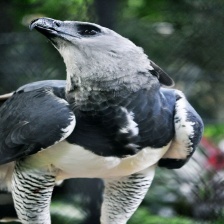
Species: HARPY EAGLE
Scientific name: HARPIA HARPYJA